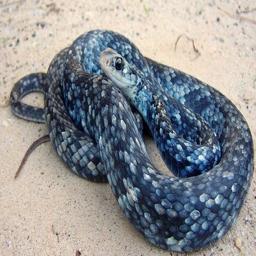
Animal: snakes